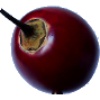
Label: Tamarillo 1